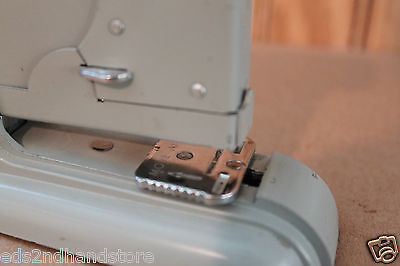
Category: stapler